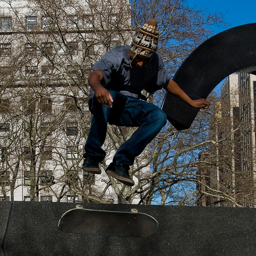
A man flying through the air while riding a skateboard.
a guy separated from his skate board while doing a trick
A skate boarder is doing stunts on a skate ramp.
A man in grey shirt doing a trick on a skateboard.
A person on a skateboard does an air trick.